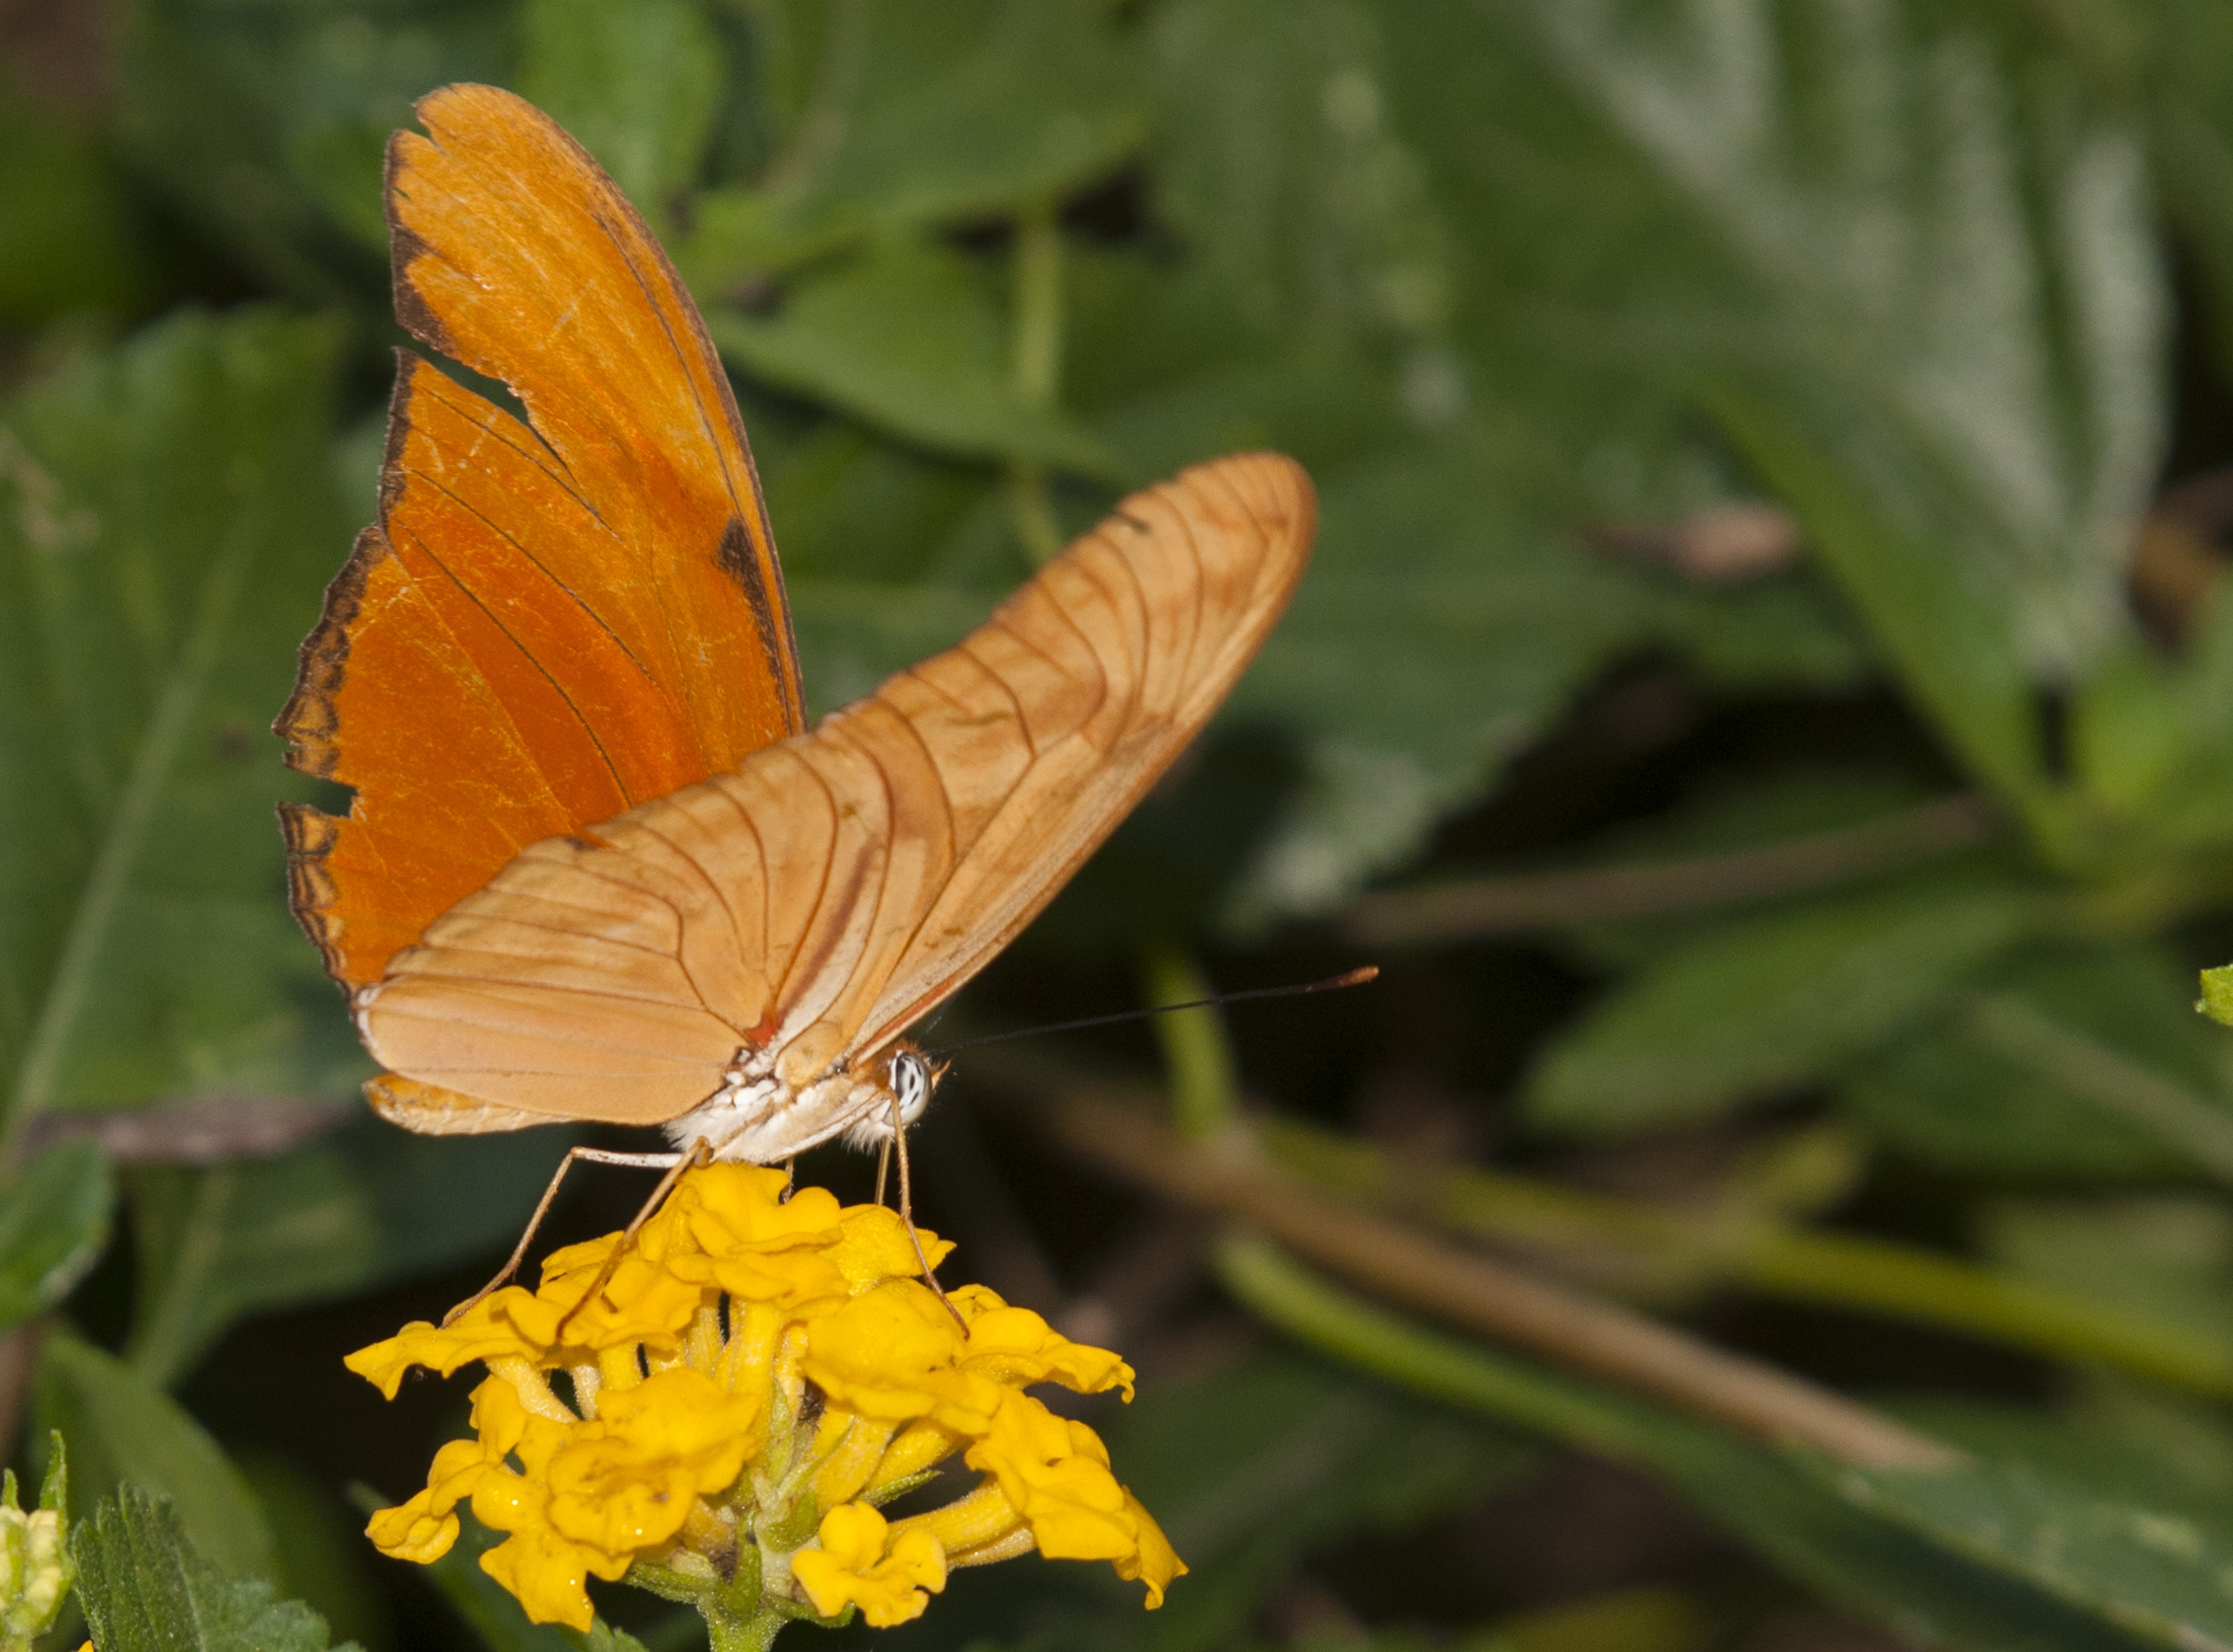
water, nature, grass, plant, meadow, dandelion, leaf, flower, animal, fly, summer, wildlife, environment, orange, spring, green, color, insect, macro, botany, environmental, butterfly, colorful, yellow, garden, flora, fauna, invertebrate, life, freshness, wildflower, monarch, close up, outdoors, wings, bright, purity, nectar, pieridae, macro photography, arthropod, pollinator, moths and butterflies, lycaenid, colias